Australia in the Eurovision Song Contest 2015

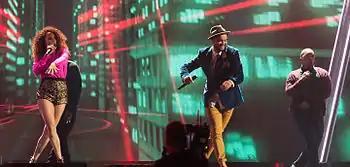
Guy Sebastian at a dress rehearsal for the final

Guy Sebastian took part in technical rehearsals on 17 and 20 May, followed by dress rehearsals on 22 and 23 May. This included the jury final where professional juries of each country, responsible for 50 percent of each country's vote, watched and voted on the competing entries. After technical rehearsals were held on 20 May, the "Big Five" countries, host nation Austria and Australia held a press conference. As part of this press conference, the artists took part in a draw to determine which half of the grand final they would subsequently participate in. Australia was drawn to compete in the first half. Following the conclusion of the second semi-final, the shows' producers decided upon the running order of the final. The running order for the semi-finals and final was decided by the shows' producers rather than through another draw, so that similar songs were not placed next to each other. Australia was subsequently placed to perform in position 12, following the entry from and before the entry from .